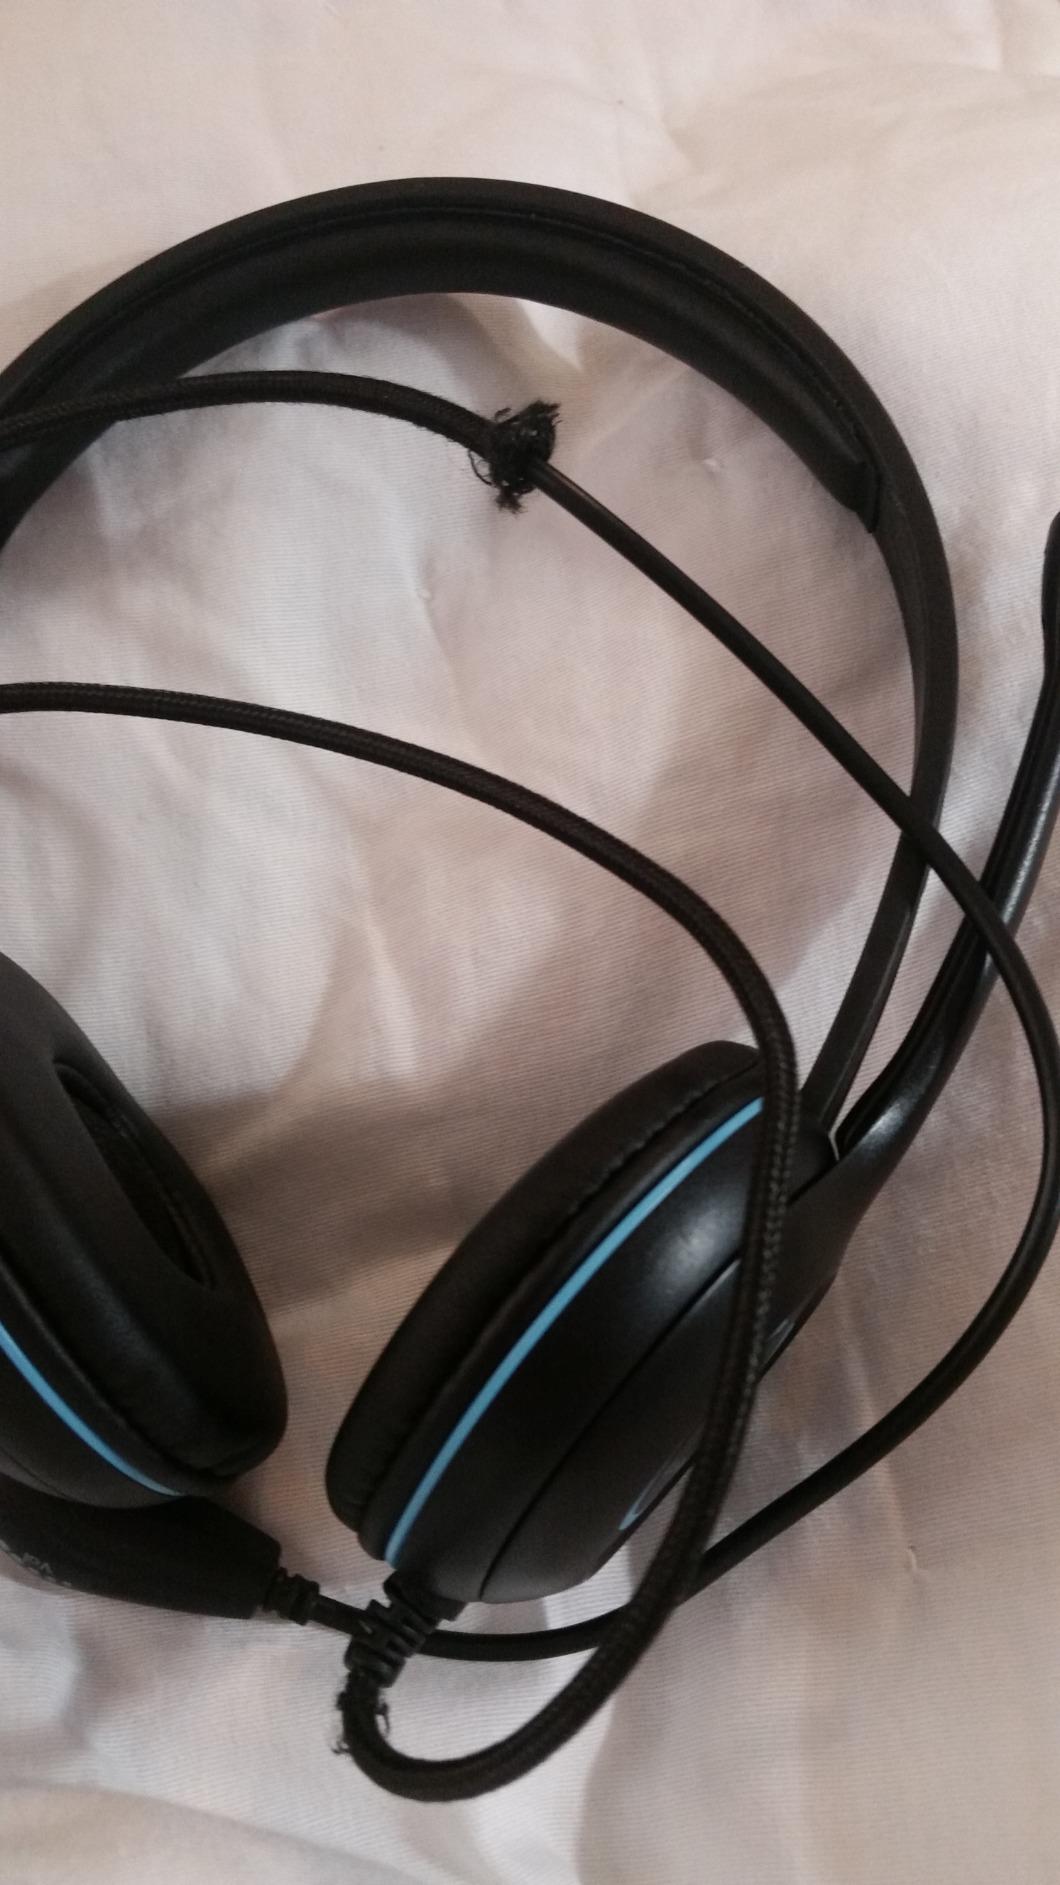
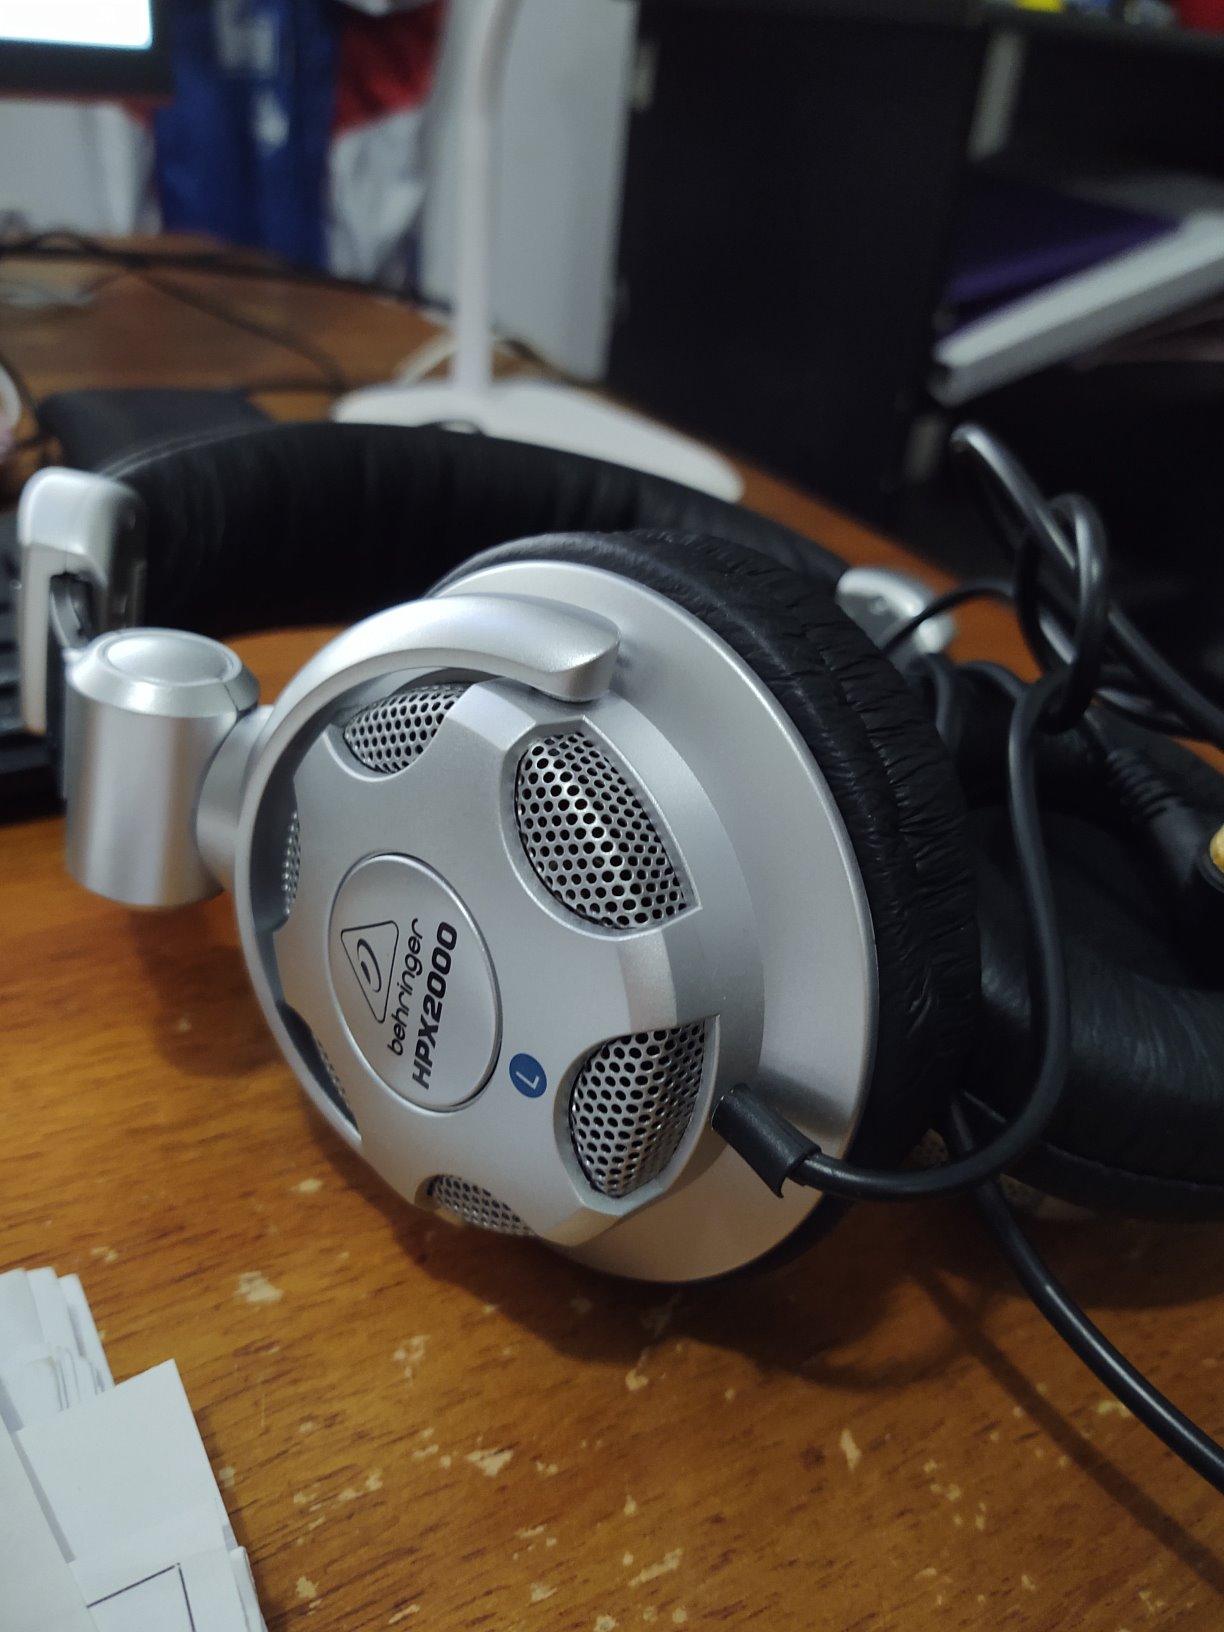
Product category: headphones
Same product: no